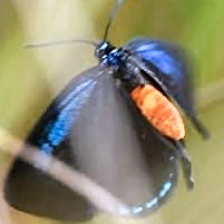
Species: ATALA
Butterfly family (ImageNet category): lycaenid_butterfly